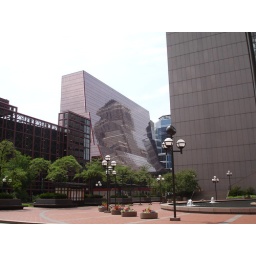
This building is like a fun house mirror. Nice picture by Jackie